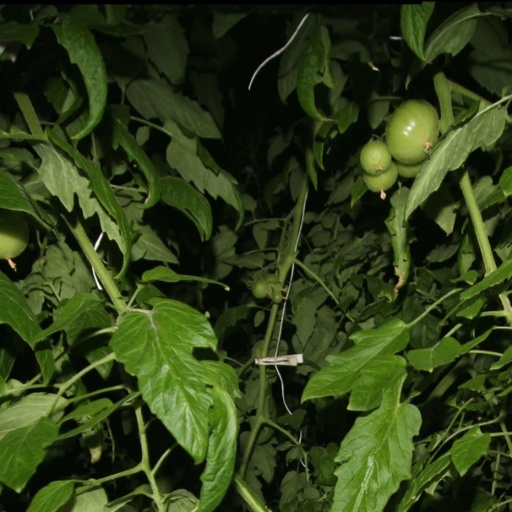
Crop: tomato